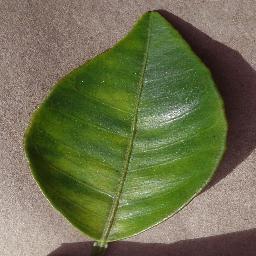
Label: Orange___Haunglongbing_(Citrus_greening)